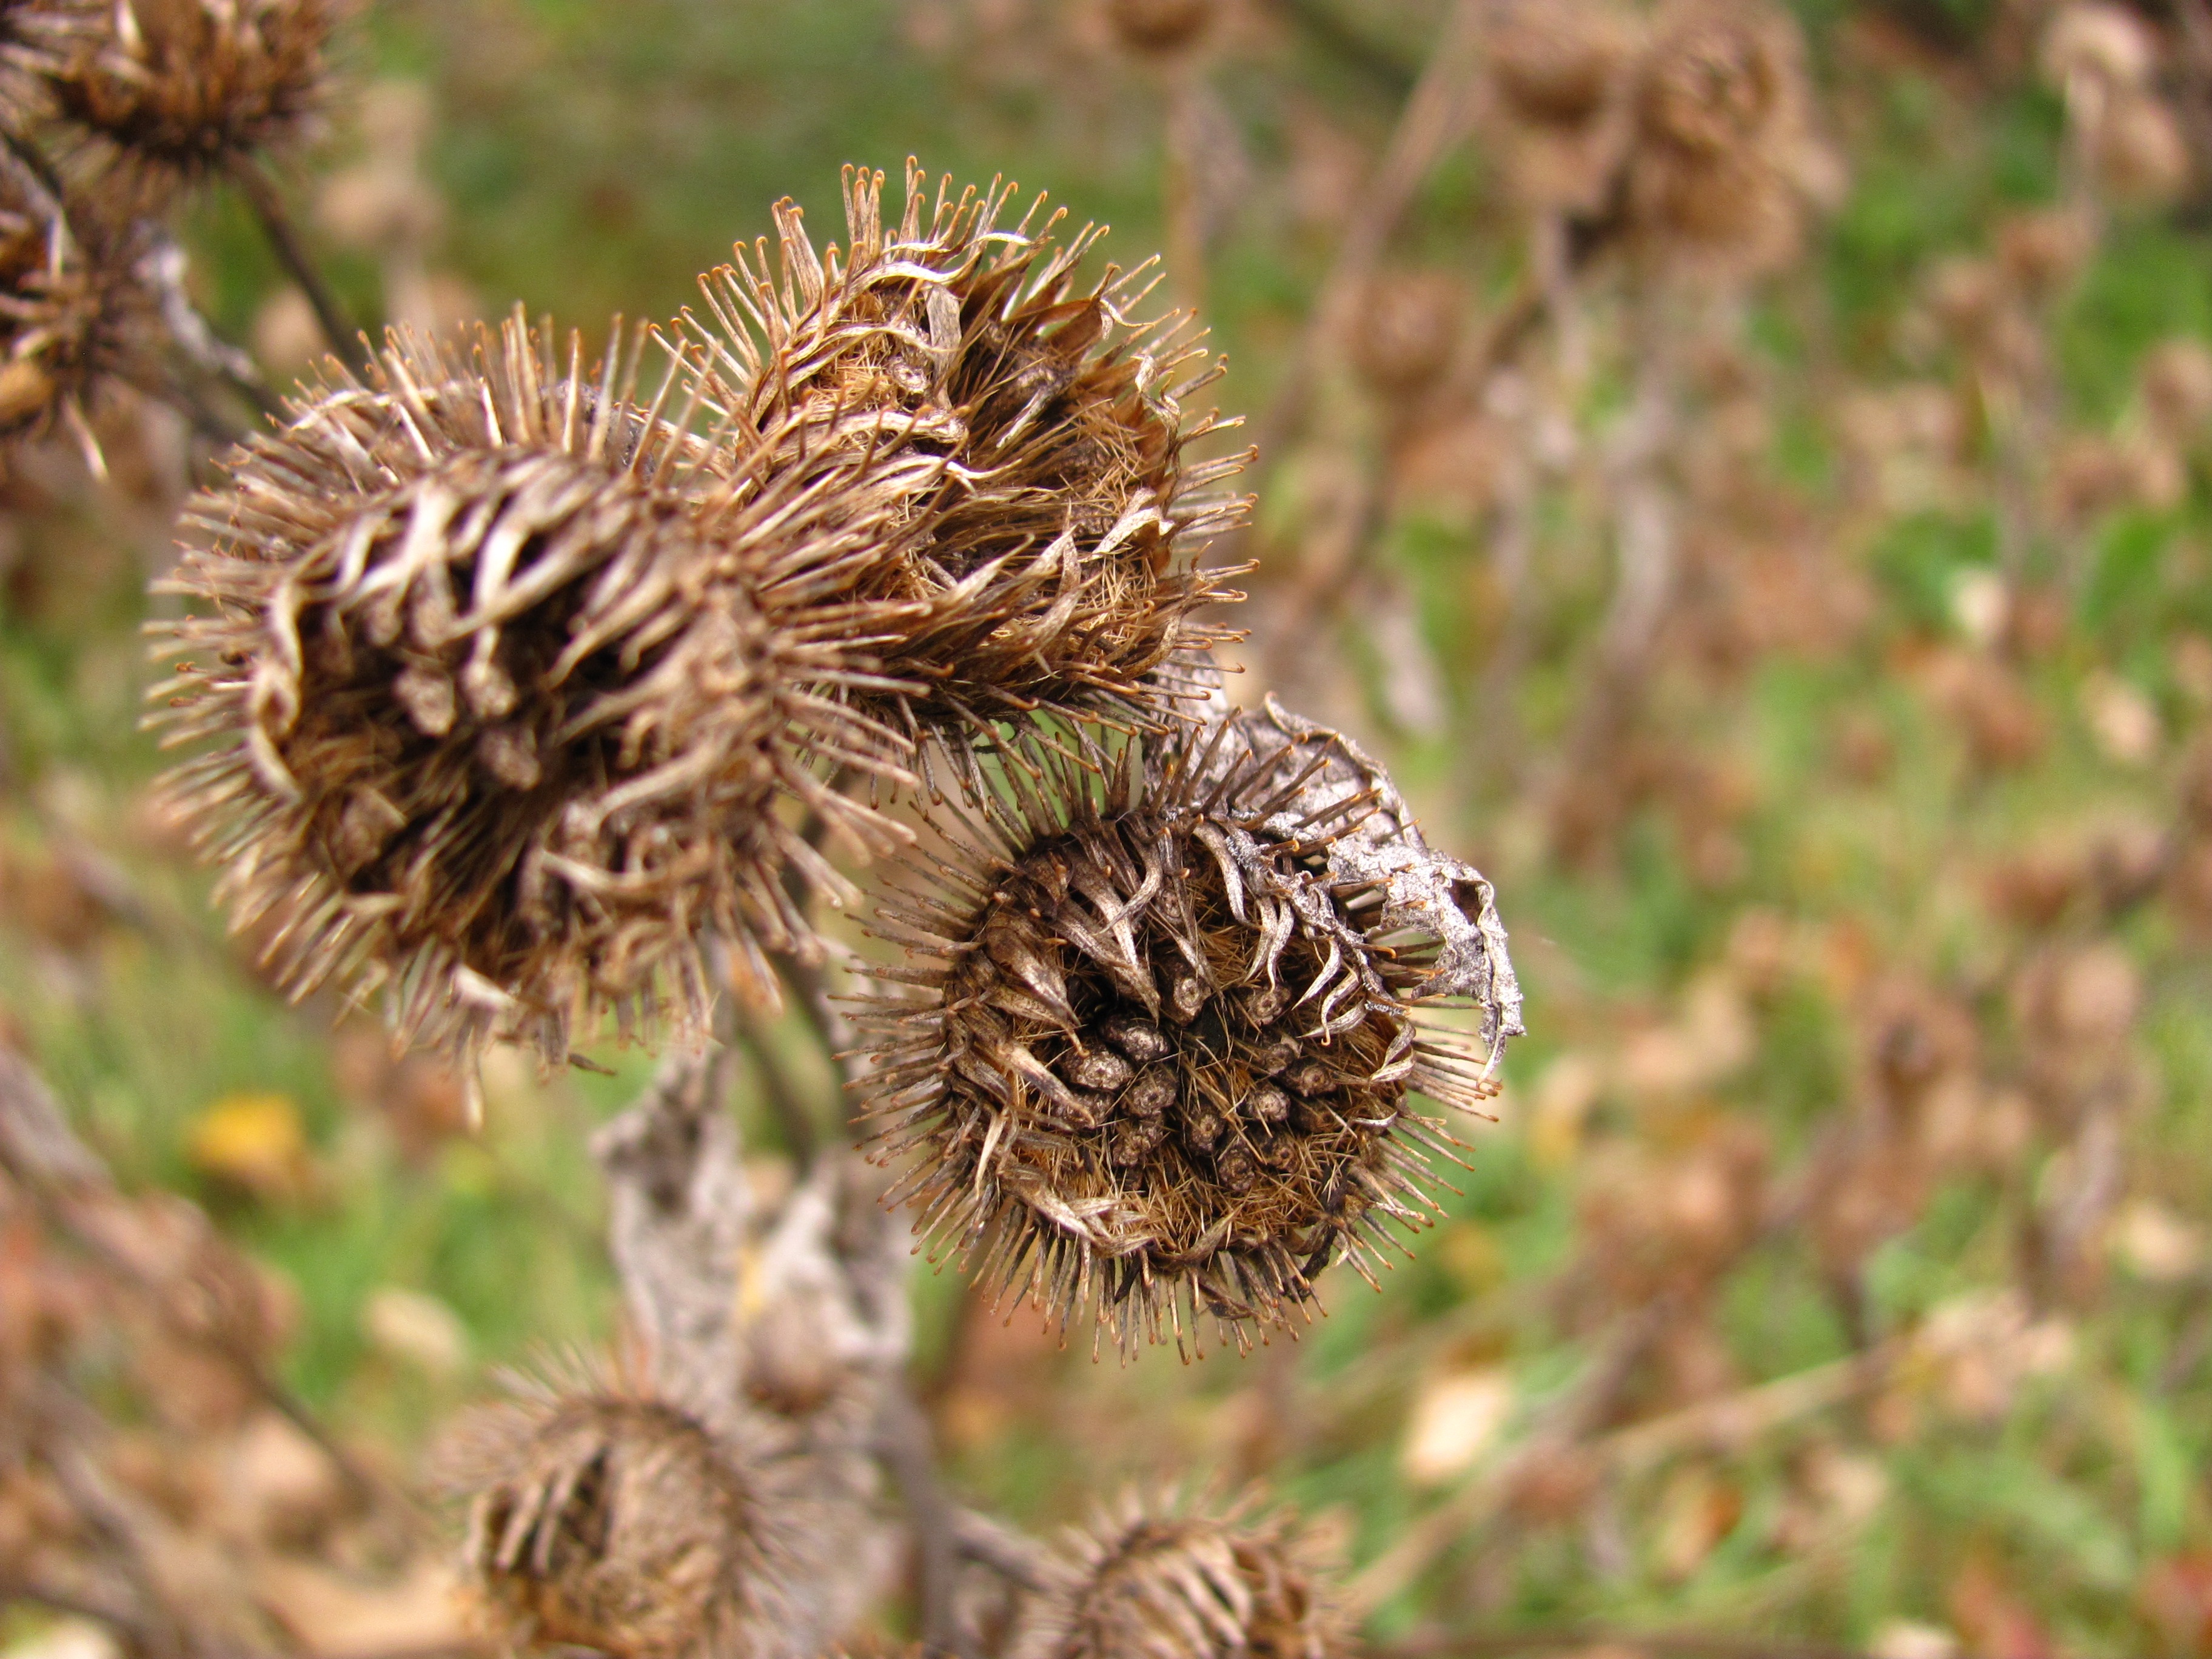
tree, nature, outdoor, branch, plant, flower, dry, produce, botany, death, flora, fauna, close up, thistle, scene, macro photography, flowering plant, daisy family, grass family, land plant, thorns spines and prickles